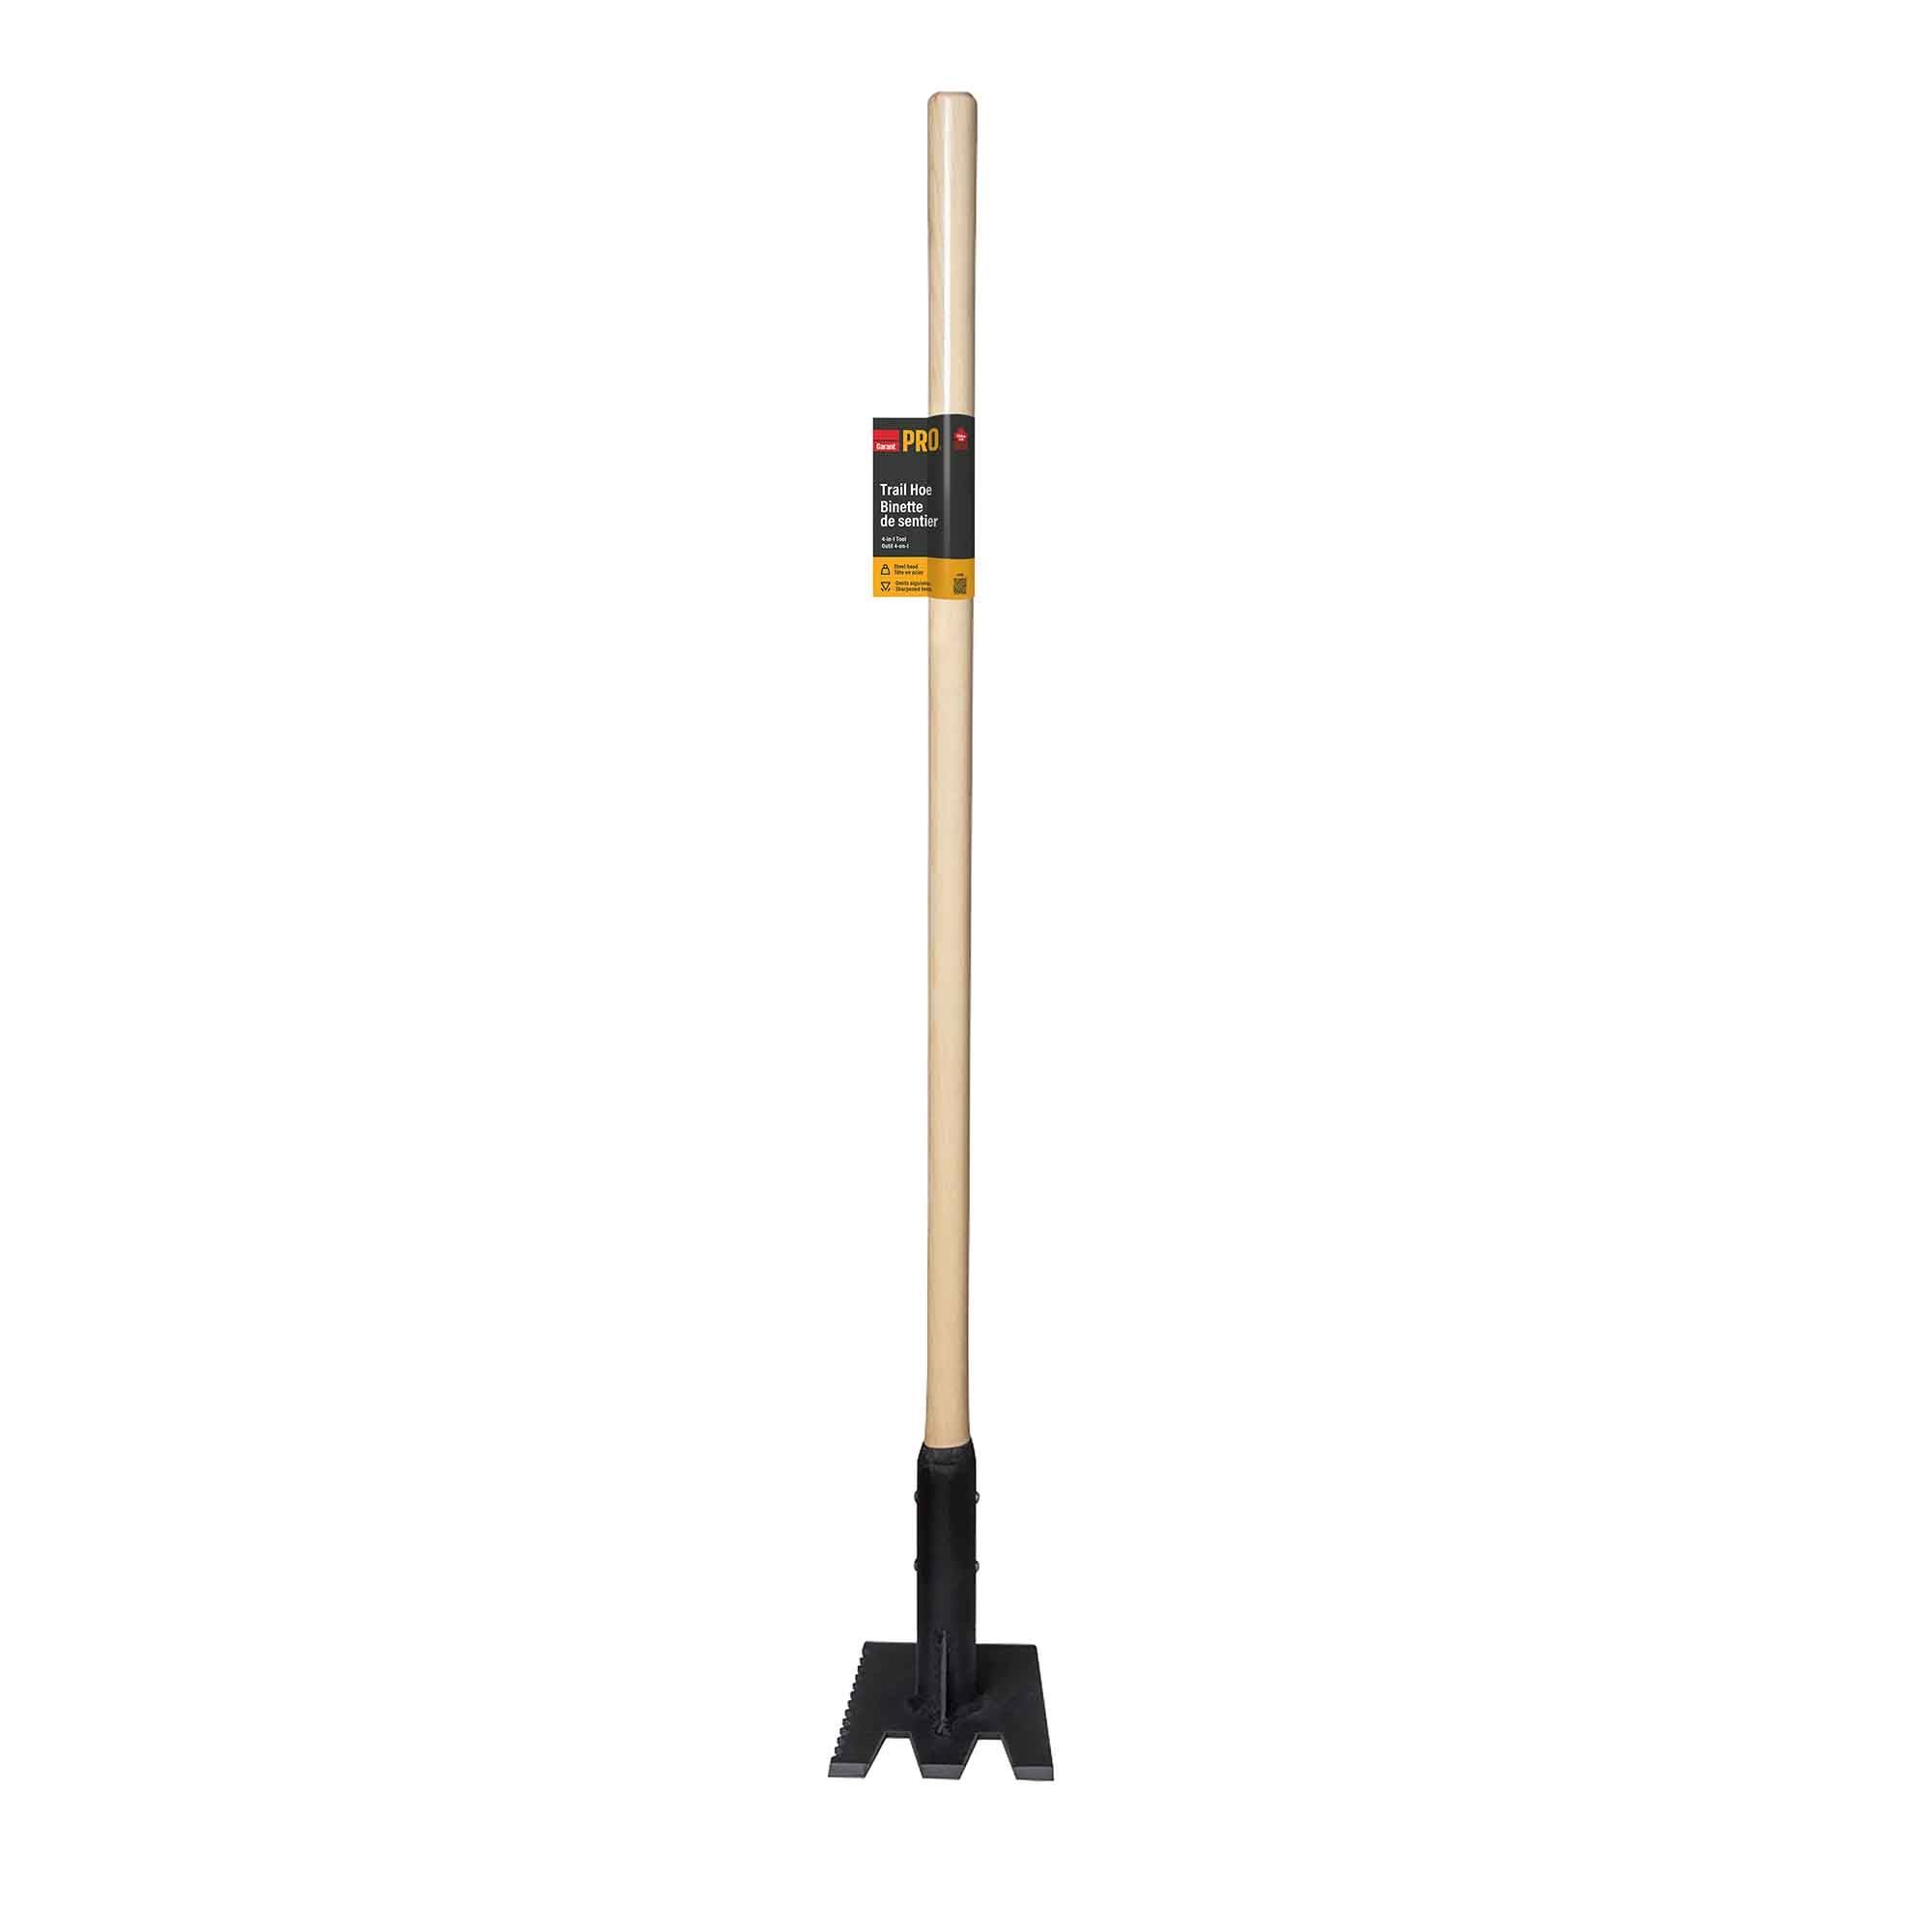
Binette de sentier, 3-en-1
• Cet outil 3-en-1 est indispensable pour les constructeurs de sentiers professionnels et les amateurs, combinant une binette, un râteau et un compacteur qui permettent de racler, couper les racines et compacter le sol • Il est également conçu pour creuser des drains, assurant un écoulement optimal de l'eau et prévenant l'érosion • Elle possède une tête en acier trempé à haute résistance, offrant des performances durables et une coupe nette • Avec ses deux lames préaffûtées de 5 pouces et 6 pouces, elle permet des coupes variées et efficaces selon les besoins du chemin forestier • Le côté à trois dents est idéal pour tirer, dégager la matière, piquer et retirer les débris, tandis que le côté dentelé élimine la mousse et gratte les débris restants sur les roches • Dimensions (L x L x P) : 43’’ x 6’’ x 9’’
Brand: GARANT PRO
Category: Home & Garden > Lawn & Garden > Gardening > Gardening Tools > Cultivating Tools > Hoes